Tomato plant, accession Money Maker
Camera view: vertical (180 deg); turntable rotation: 330 degrees
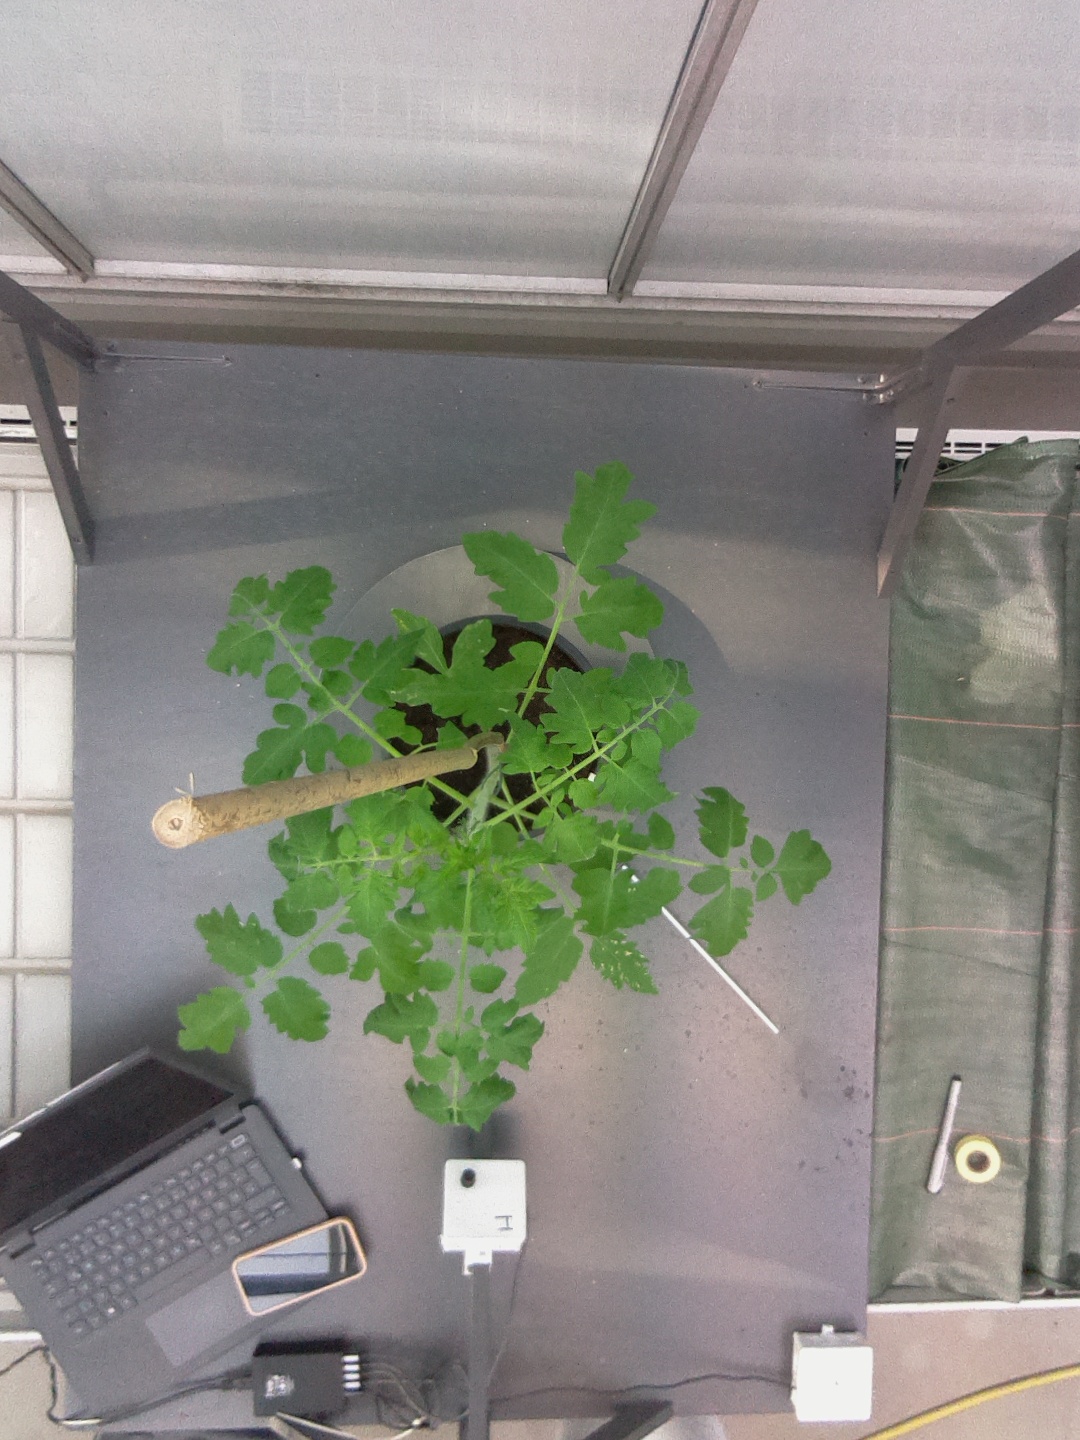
BBCH growth stage 19: 18 or more of true leaves visible